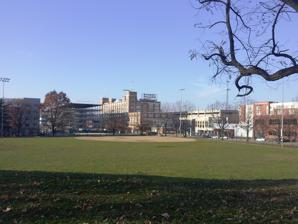
Building: Bakery Square
Country: United States of America
Year built: 2009
Shopping mall in Pennsylvania, United States Bakery Square View of Bakery Square from Mellon Park Location Pittsburgh , Pennsylvania , United States Coordinates 40°27′26″N 79°55′01″W / 40.45718°N 79.91683°W / 40.45718; -79.91683 Opening date Initial: 2009-2010; Phase 2: 2013- Developer Walnut Capital Total retail floor area 352,540 sq ft (32,752 m 2 ) Parking 1,031 spaces Public transit access Port Authority bus: 71C, 74, 75, 77, 82, 86, 88, 89 Website bakery-square .com Bakery Square is an open-air shopping and office development in the Pittsburgh neighborhood of Larimer , adjacent to the neighborhoods of Shadyside and East Liberty in the city's East End.  Bakery Square is located on 5.1 acres along Penn Avenue . History Sign commemorating the visit of President Barack Obama . The main Bakery Square building was built as a Nabisco factory in 1918 and operated until 1998. Regional Industrial Development Corporation of Southwest Pennsylvania bought the building in 1999 and leased it to the Atlantic Baking Company, which was subsequently merged with Bake-Line Group and then went bankrupt in 2004. In 2006, the City of Pittsburgh declared the building blighted, paving the way for a redevelopment plan by Walnut Capital in 2007. The building opened after remodeling in May 2010. In June 2014, President Barack Obama visited TechShop , a workshop and prototyping studio, in Bakery Square. Office Tenants Bakery Square has 216,080 square feet of office space. More than half the space is leased by Google. Other tenants include: UPMC Enterprises University of Pittsburgh, School of Health and Rehabilitation Sciences Department of Rehabilitation Science and Technology Human Engineering Research Laboratories Department of Rehabilitation Science and Technology Continuing Education (RSTCE) Masters of Science in Prosthetics and Orthotics Program University of Pittsburgh, Swanson School of Engineering Human Movement Research Laboratory (Department of Bioengineering) Google Google operates an office in Bakery Square. A piece of the Nabisco factory's original equipment, a large dough mixer, was left standing in homage to the site's industrial roots. As of January 2011, Google was leasing approximately 115,000 square feet (10,700 m 2 ) of office space in the complex, though not all of it was yet developed and filled with employees. Retail Tenants Bakery square has 136,460 square feet of retail space. Tenants include SpringHill Suites by Marriott, TechShop , Anthropologie , Free People, Panera , Starbucks , Jimmy Johns , Ragged Row, and L.A. Fitness. Bakery Square 2.0 Walnut Capital successfully worked with Urban Redevelopment Authority of the City of Pittsburgh to purchase and subsequently demolish the former Reizenstein school. Construction began on a project named "Bakery Square 2.0," this new development will create a combination of new office space and residential development. Bakery Living With completion in early June 2014, the first of the two apartment buildings at the site opened to tenants. The project, designed by Strada Architecture LLC., is LEED Certified, with bio-retention on site, green roofs, porous paving, and bioswales. A second building was completed and opened for rent in June 2016. References Wikimedia Commons has media related to Bakery Square .